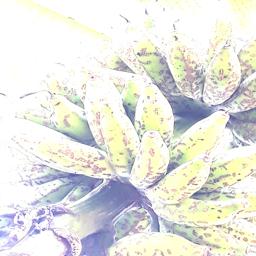
Label: BANANA FRUIT- SCARRING BEETLE